Twin Pagoda Temple

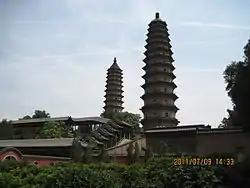
The twin pagodas inside the Yongzuo Temple.

The Twin Pagoda Temple, officially known as Yongzuo Temple, of Taiyuan, Shanxi Province, China, is a temple containing two pagodas dating from the Ming dynasty.